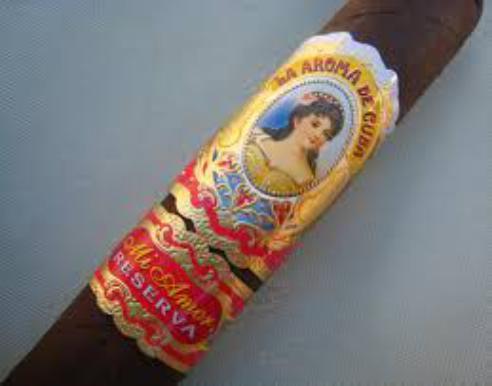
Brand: La Aroma de Cuba
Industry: Necessities